Multnomah Falls

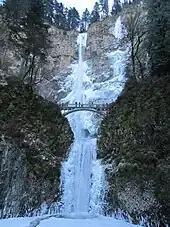
Frozen falls in December

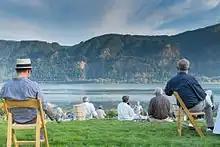
Onlookers on the north bank of the Columbia River in Washington view Multnomah Falls to the south

In contrast to other falls along the Gorge, the Multnomah Falls area is accessible via Interstate 84 east of Troutdale, Oregon, and is a "designated scenic area" by the state of Oregon. The falls are the most-visited natural recreation area in the Pacific Northwest, with over two million annual visitors. The rest area and tunnel under the road (as well as the Union Pacific Railroad tracks) allow Interstate travelers from either direction to stop and visit the falls. Columbia Area Transit operates the Columbia Gorge Express to Portland and Hood River.